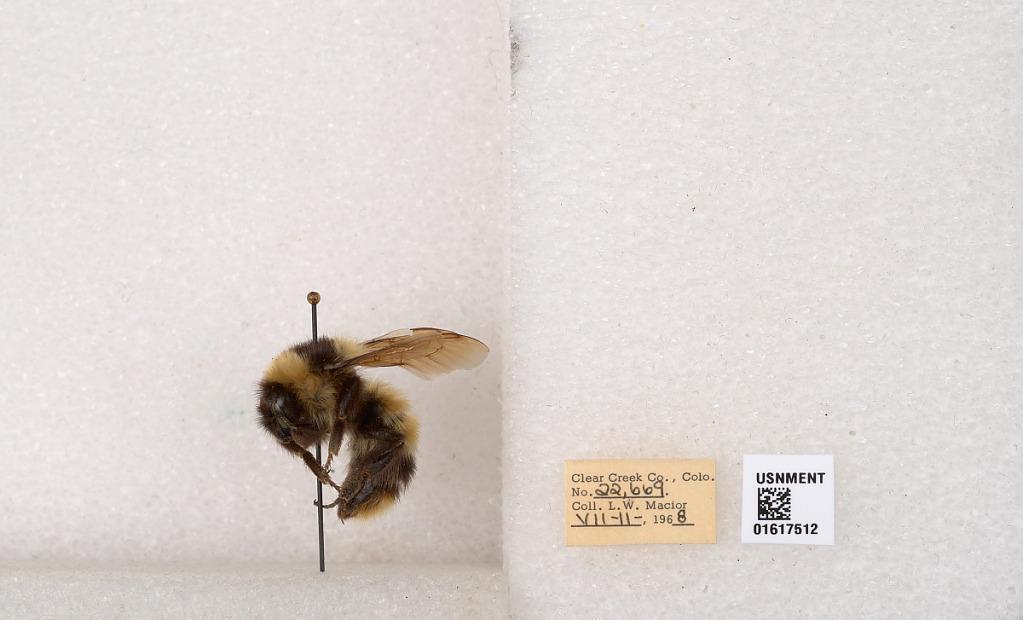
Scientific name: Bombus kirbyellus
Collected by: L. Macior
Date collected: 1968-7-11
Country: United States
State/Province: Colorado
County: Clear Creek
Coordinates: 39.6891, -105.644